Drosera

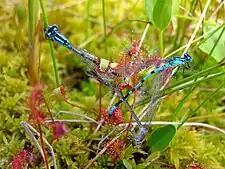
"Drosera anglica" with prey

The root systems of most "Drosera" are often only weakly developed or have lost their original functions. They are relatively useless for nutrient uptake, and they serve mainly to absorb water and to anchor the plant to the ground; they have long hairs.